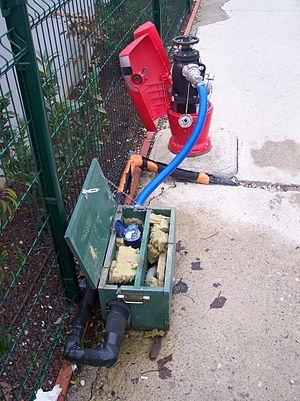
Compteur d'eau de chantier avec boite de protection calorifugée
Le compteur d'eau est un appareil de mesure permettant d'évaluer la consommation d'eau d'une installation.